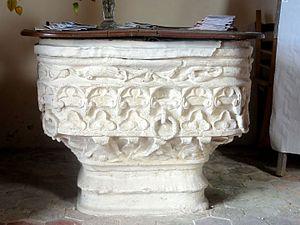
Fonts baptismaux.
L'église Notre-Dame-de-l'Assomption est une église catholique paroissiale située à Frémécourt, dans le Val-d'Oise, en France. Elle associe un petit chœur de la Renaissance, qui ne manque pas d'attrait, à un transept et une nef en partie romans, qui ont perdu tout caractère lors des remaniements successifs. Le clocher est lui aussi roman, et se distingue par le passage vers un plan octogonal au-dessus de l'étage de beffroi, mais c'est sinon une construction banale. Le portail de la nef est placé sous l'influence du Classicisme, et semble dater des alentours de 1700, quand l'église a risqué l'effondrement et devait être réparée. À l'intérieur, l'élément le plus remarquable sont les fonts baptismaux richement sculptés du XIVᵉ siècle. La sculpture des chapiteaux et clés de voûte du chœur se signale par son éloignement des conventions de la Renaissance, et l'originalité de ses motifs. L'église est inscrite au titre des monuments historiques par arrêté du 28 juin 1974. Elle attend encore sa restauration. Avec seulement deux messes dominicales par an et quelques célébrations particulières, la vie spirituelle s'est pratiquement éteinte.